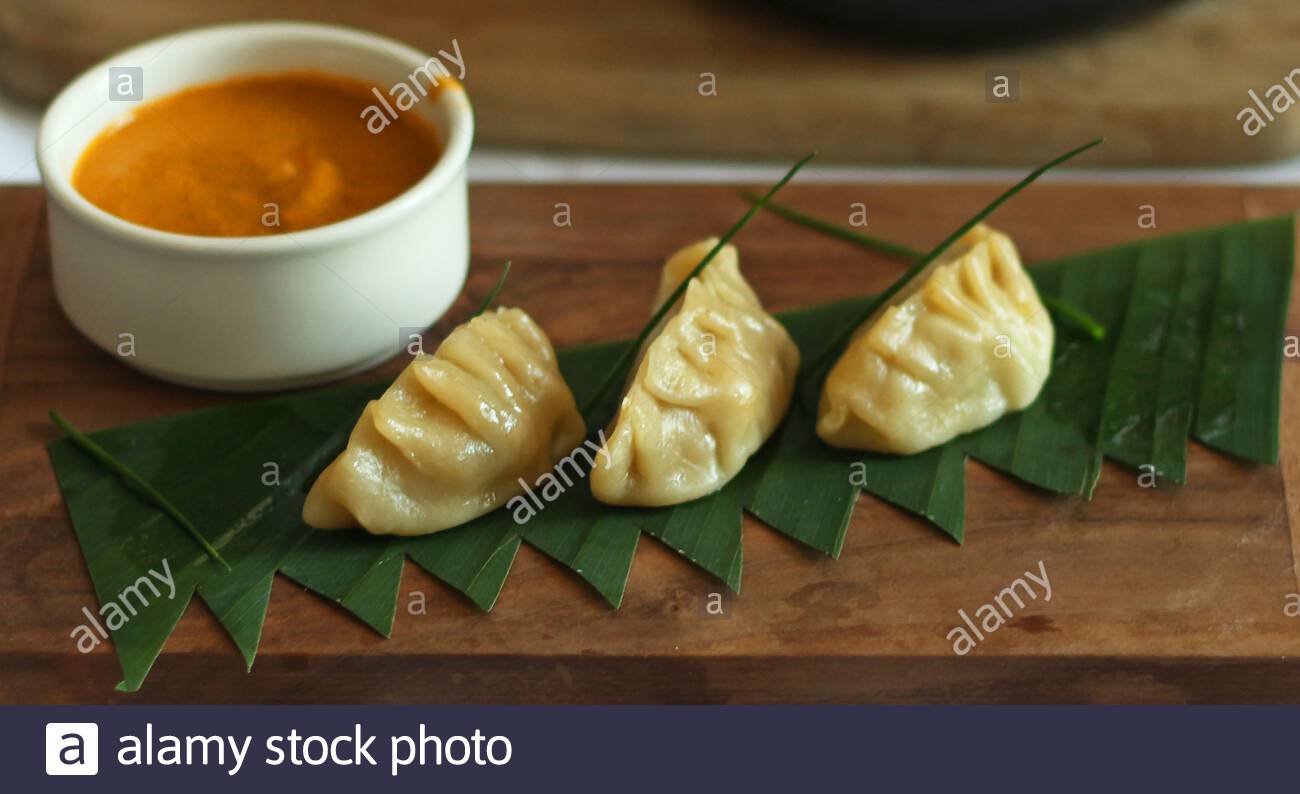
Dish: momos